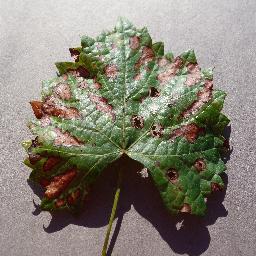
Label: Grape___Esca_(Black_Measles)